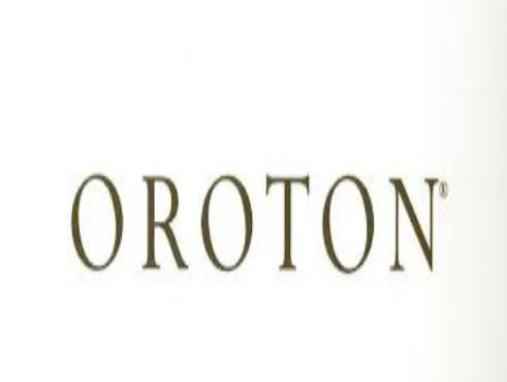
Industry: Clothes